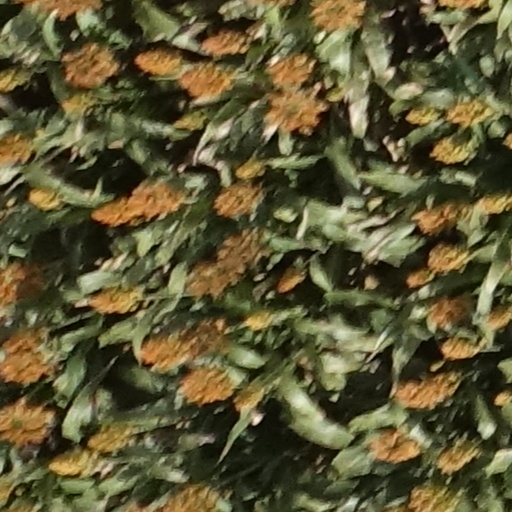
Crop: sorghum